Joe Staton

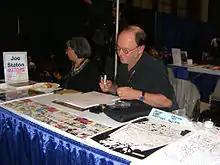
Staton sketching at the 2011 New York Comic Con

Staton served as art director for First Comics for three years in the 1980s. He returned to DC Comics afterwards for a second run on "Green Lantern" and with writer Steve Englehart, oversaw the title's name change to "Green Lantern Corps". Staton and Englehart also created the DC weekly crossover series "Millennium" (Jan.–Feb. 1988). Staton was one of the contributors to the "DC Challenge" limited series in 1986. In addition, he illustrated "Guy Gardner", "The Huntress", "The New Guardians", and "Superman & Bugs Bunny".